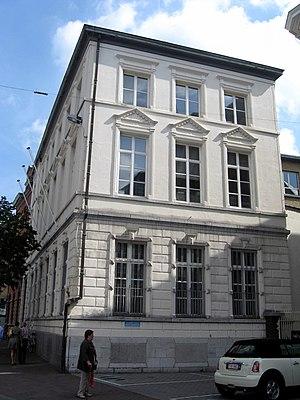
Cette page regroupe l’ensemble du patrimoine immobilier de la ville belge de Hasselt.